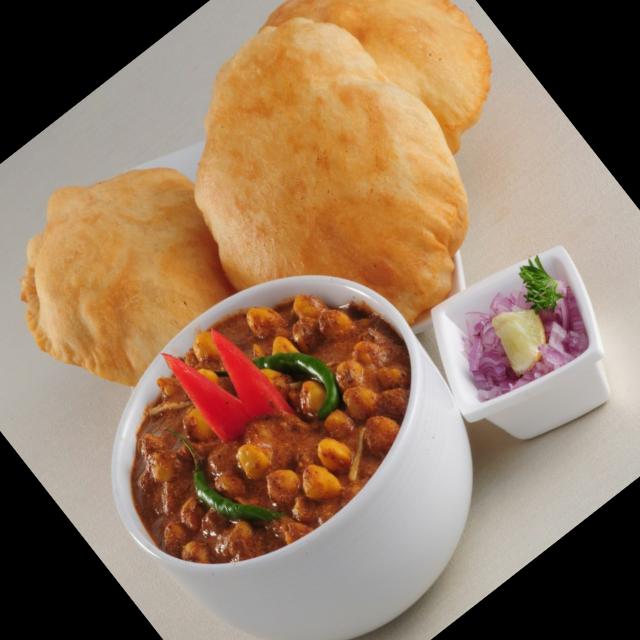
Dish: chole_bhature